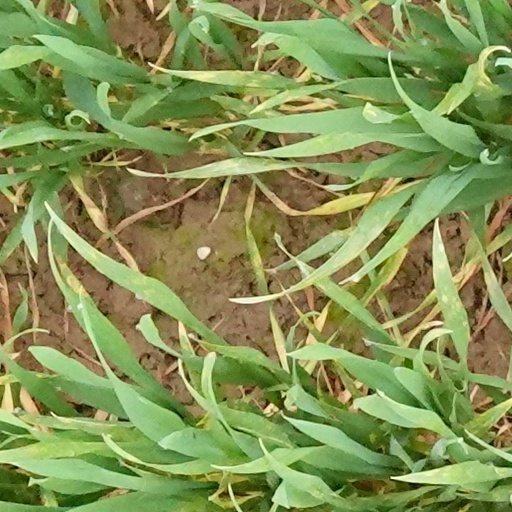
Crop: wheat